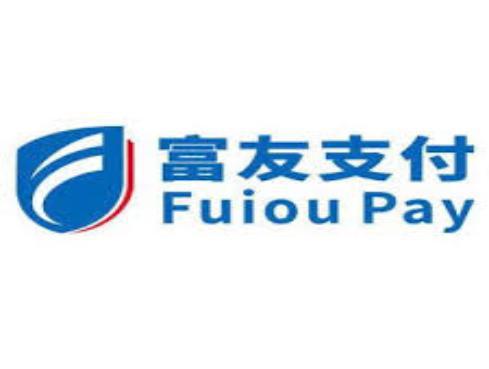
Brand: fuyou
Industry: Electronic